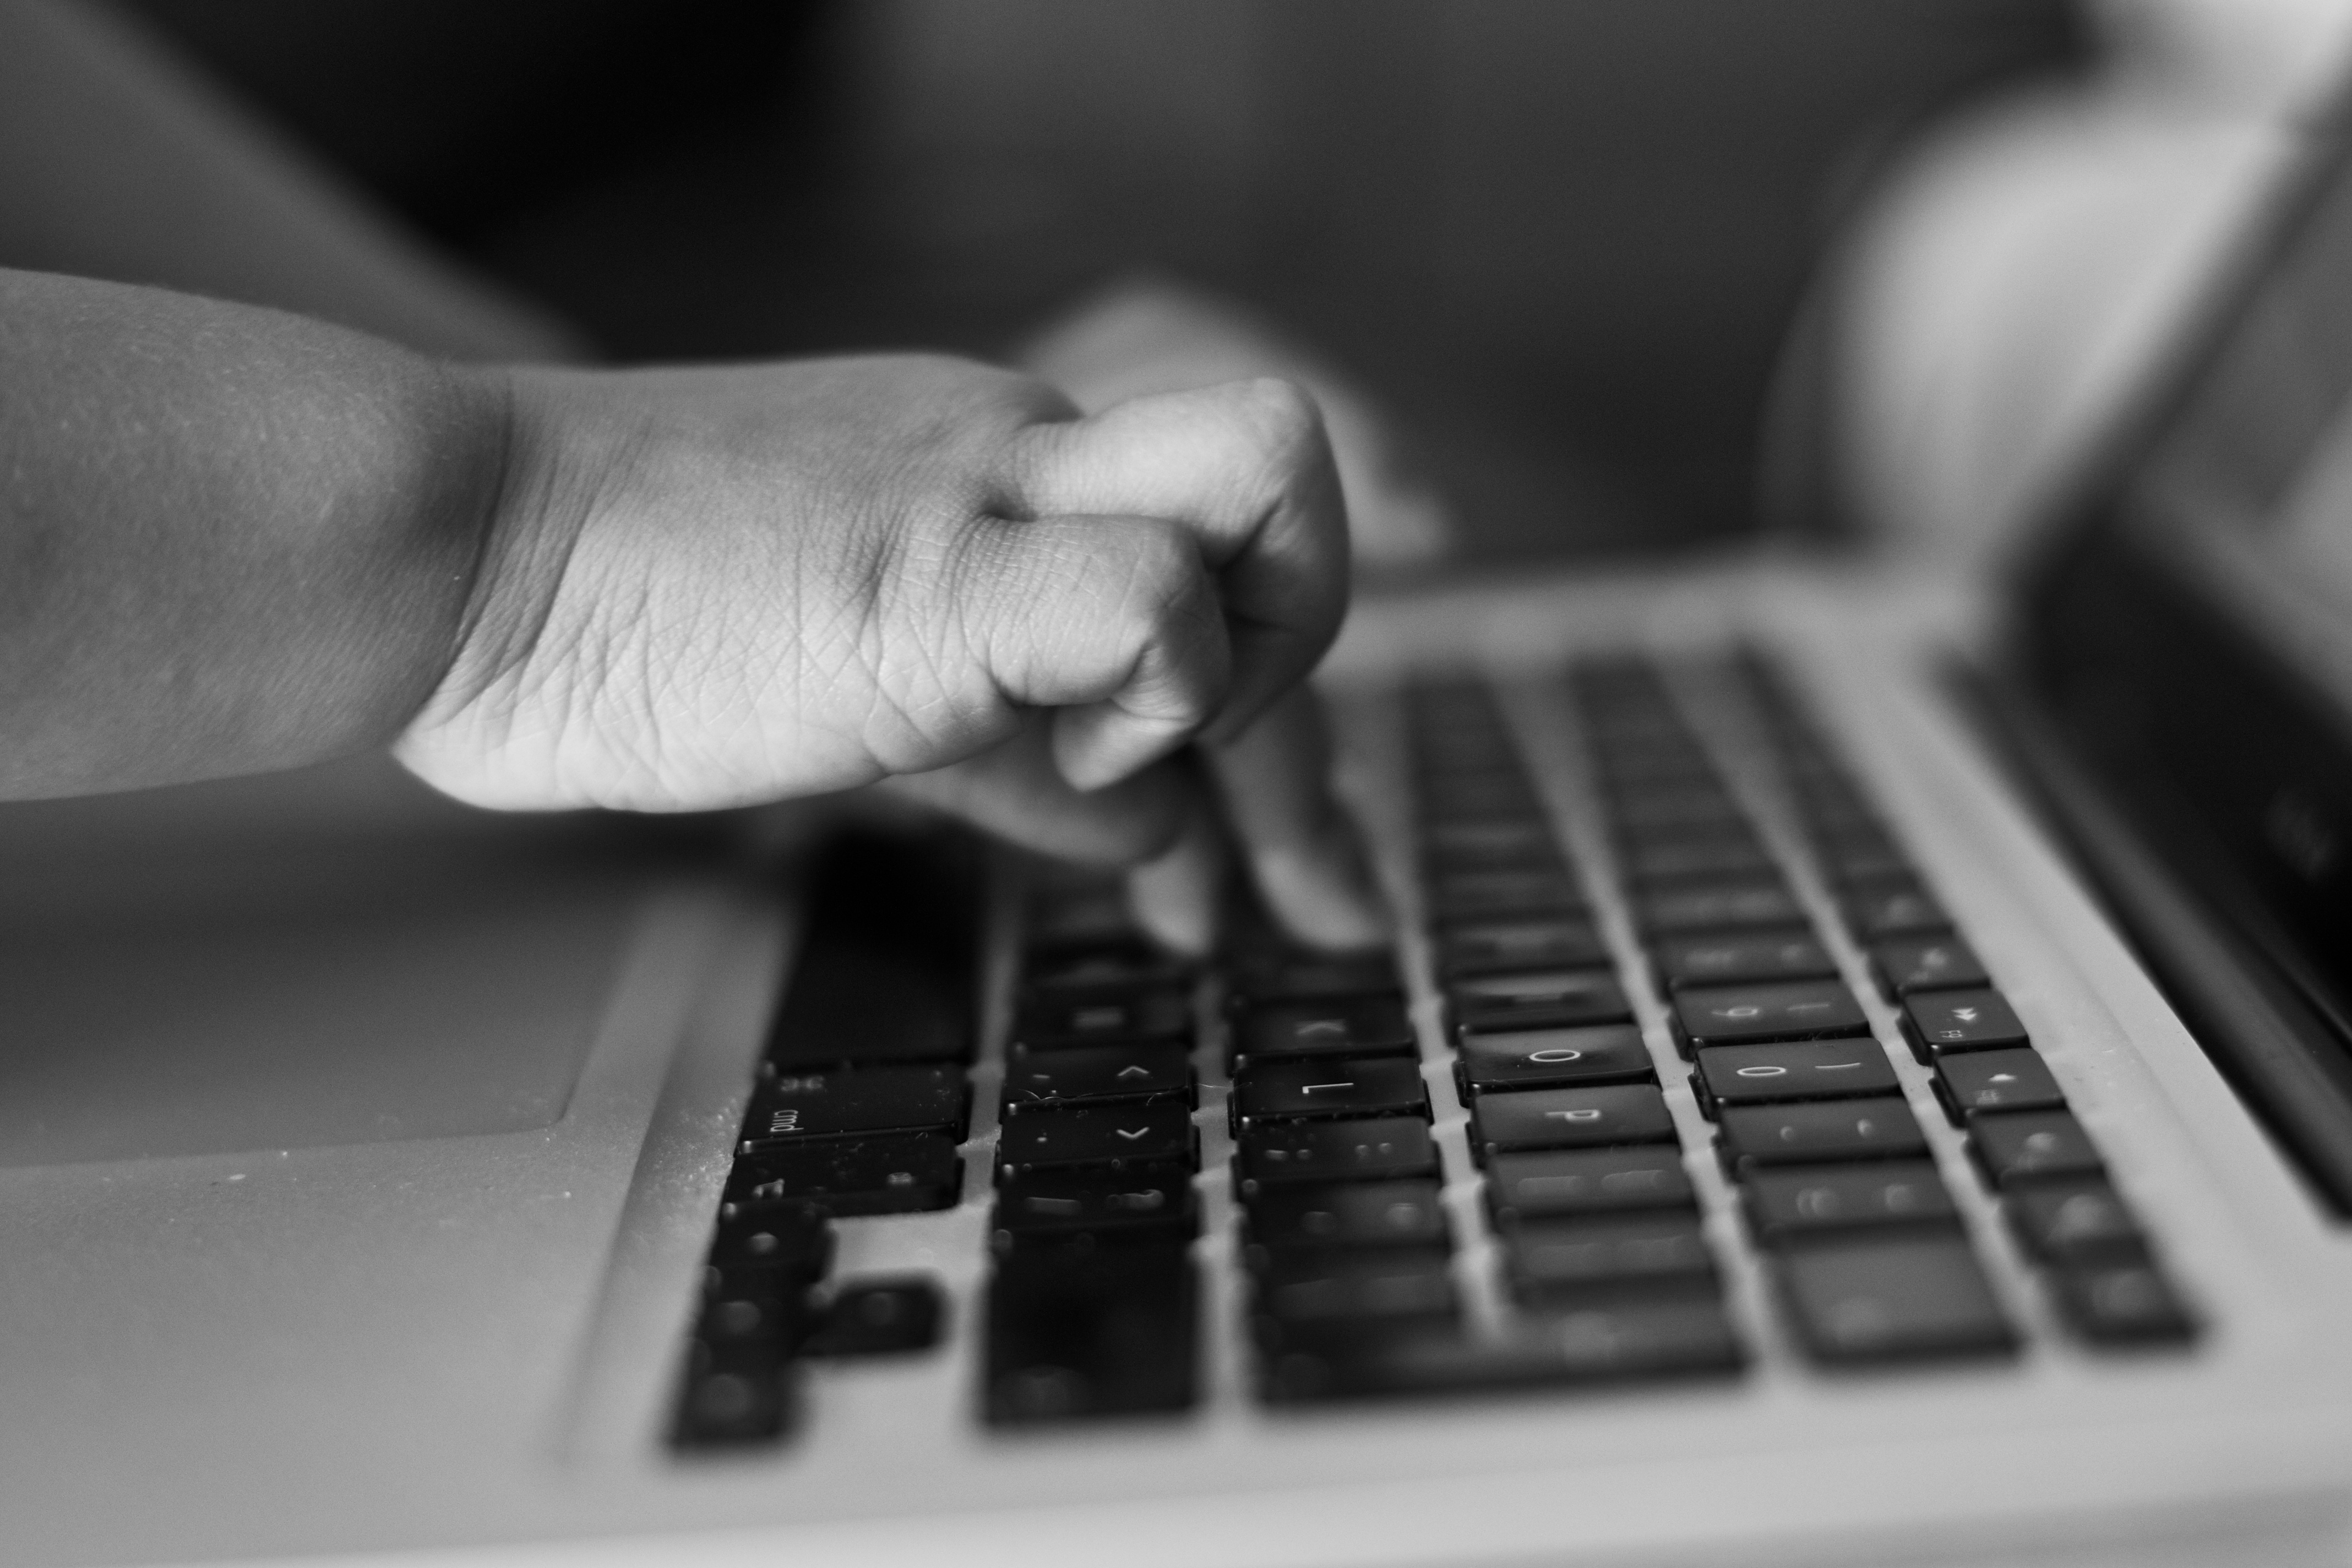
mac, writing, work, hand, apple, person, black and white, white, photography, finger, two, black, monochrome, close up, bw, blackwhite, fingers, keys, sony, a700, eloise, mmm, easterbreak, monchromemonthmadness, computer keyboard, monochrome photography, human action